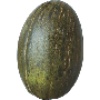
Label: melon_piel_de_sapo